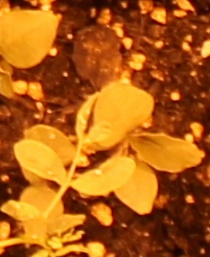
Label: Redroot Pigweed